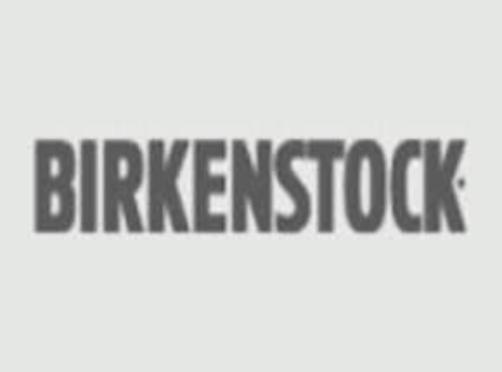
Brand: Birkenstock
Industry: Clothes